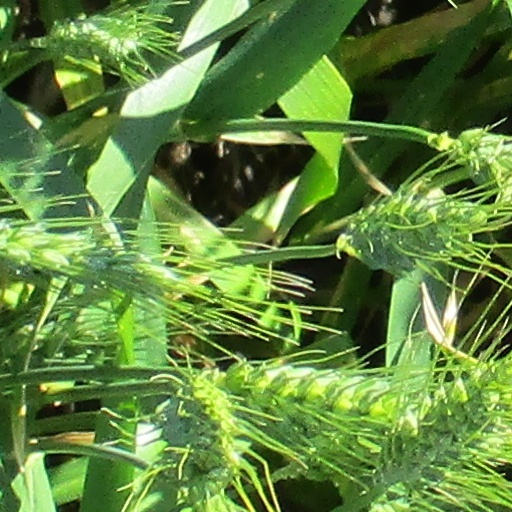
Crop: wheat